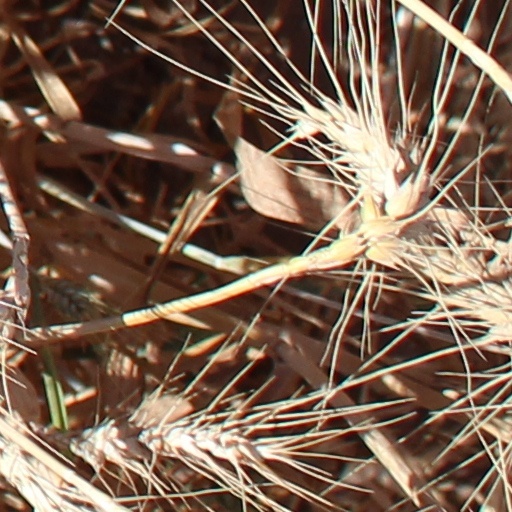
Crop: wheat